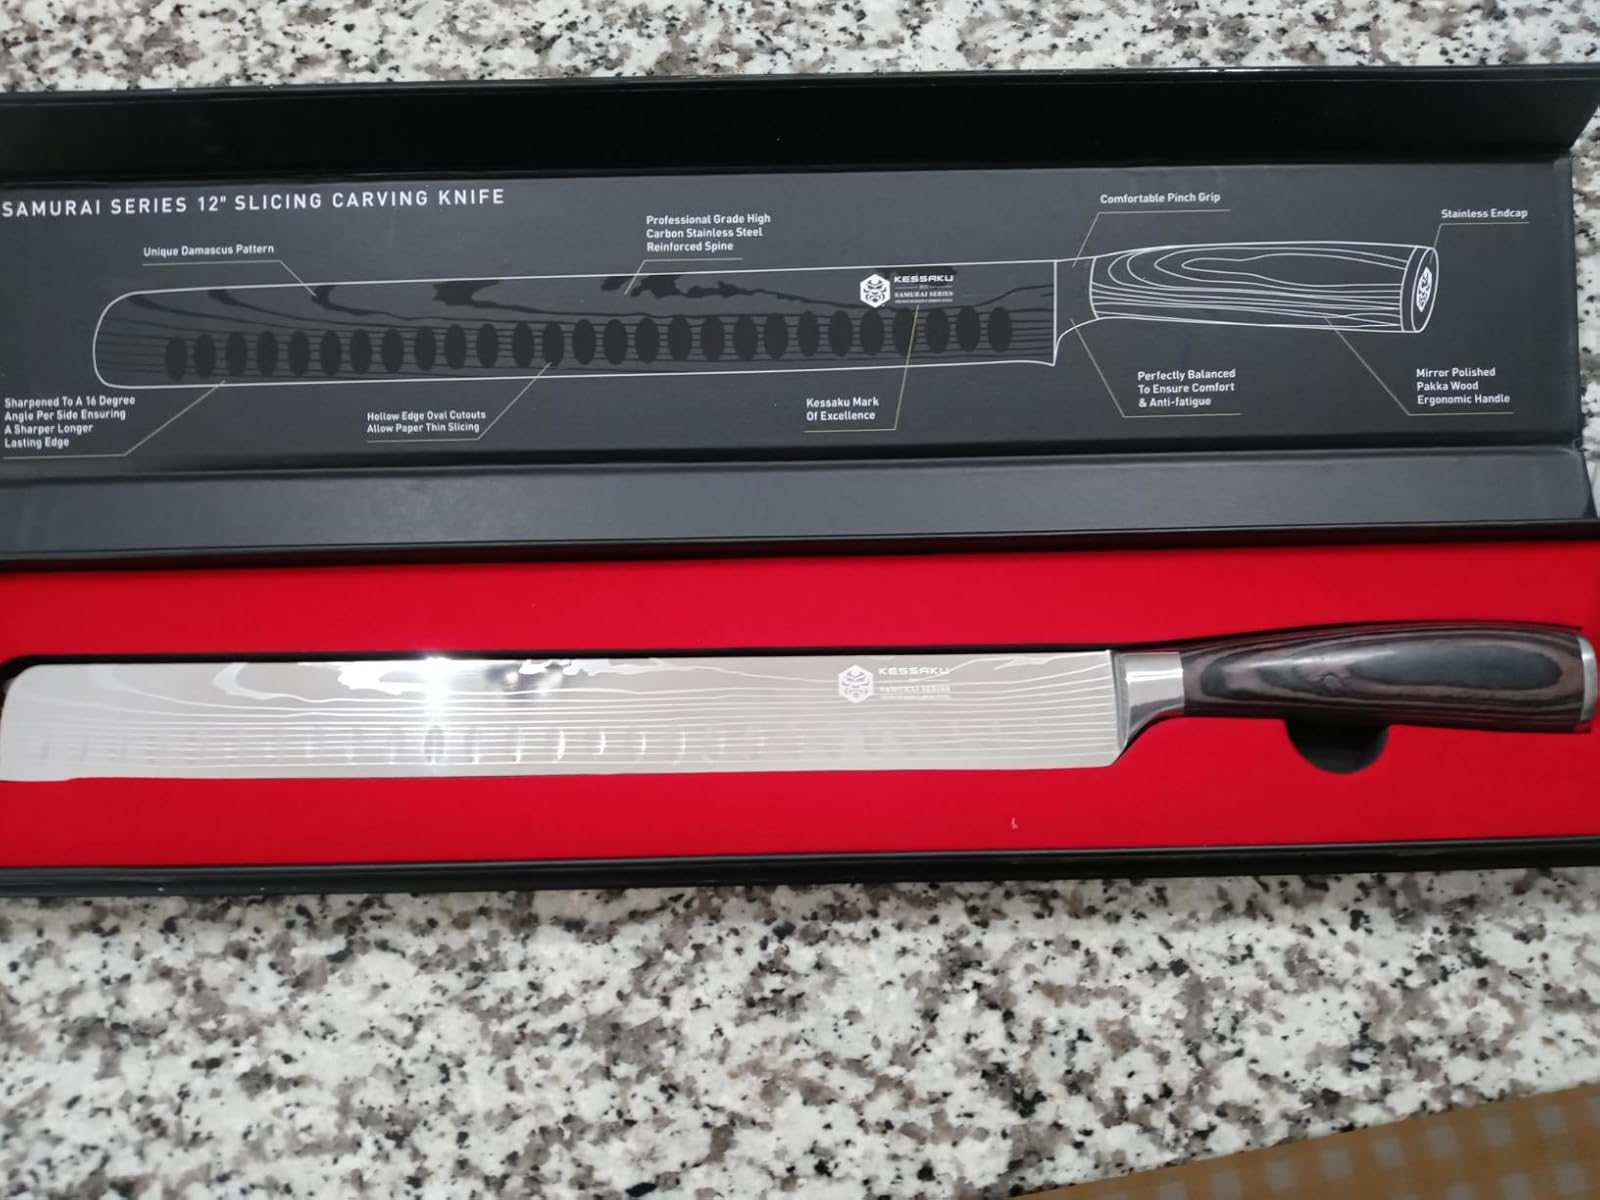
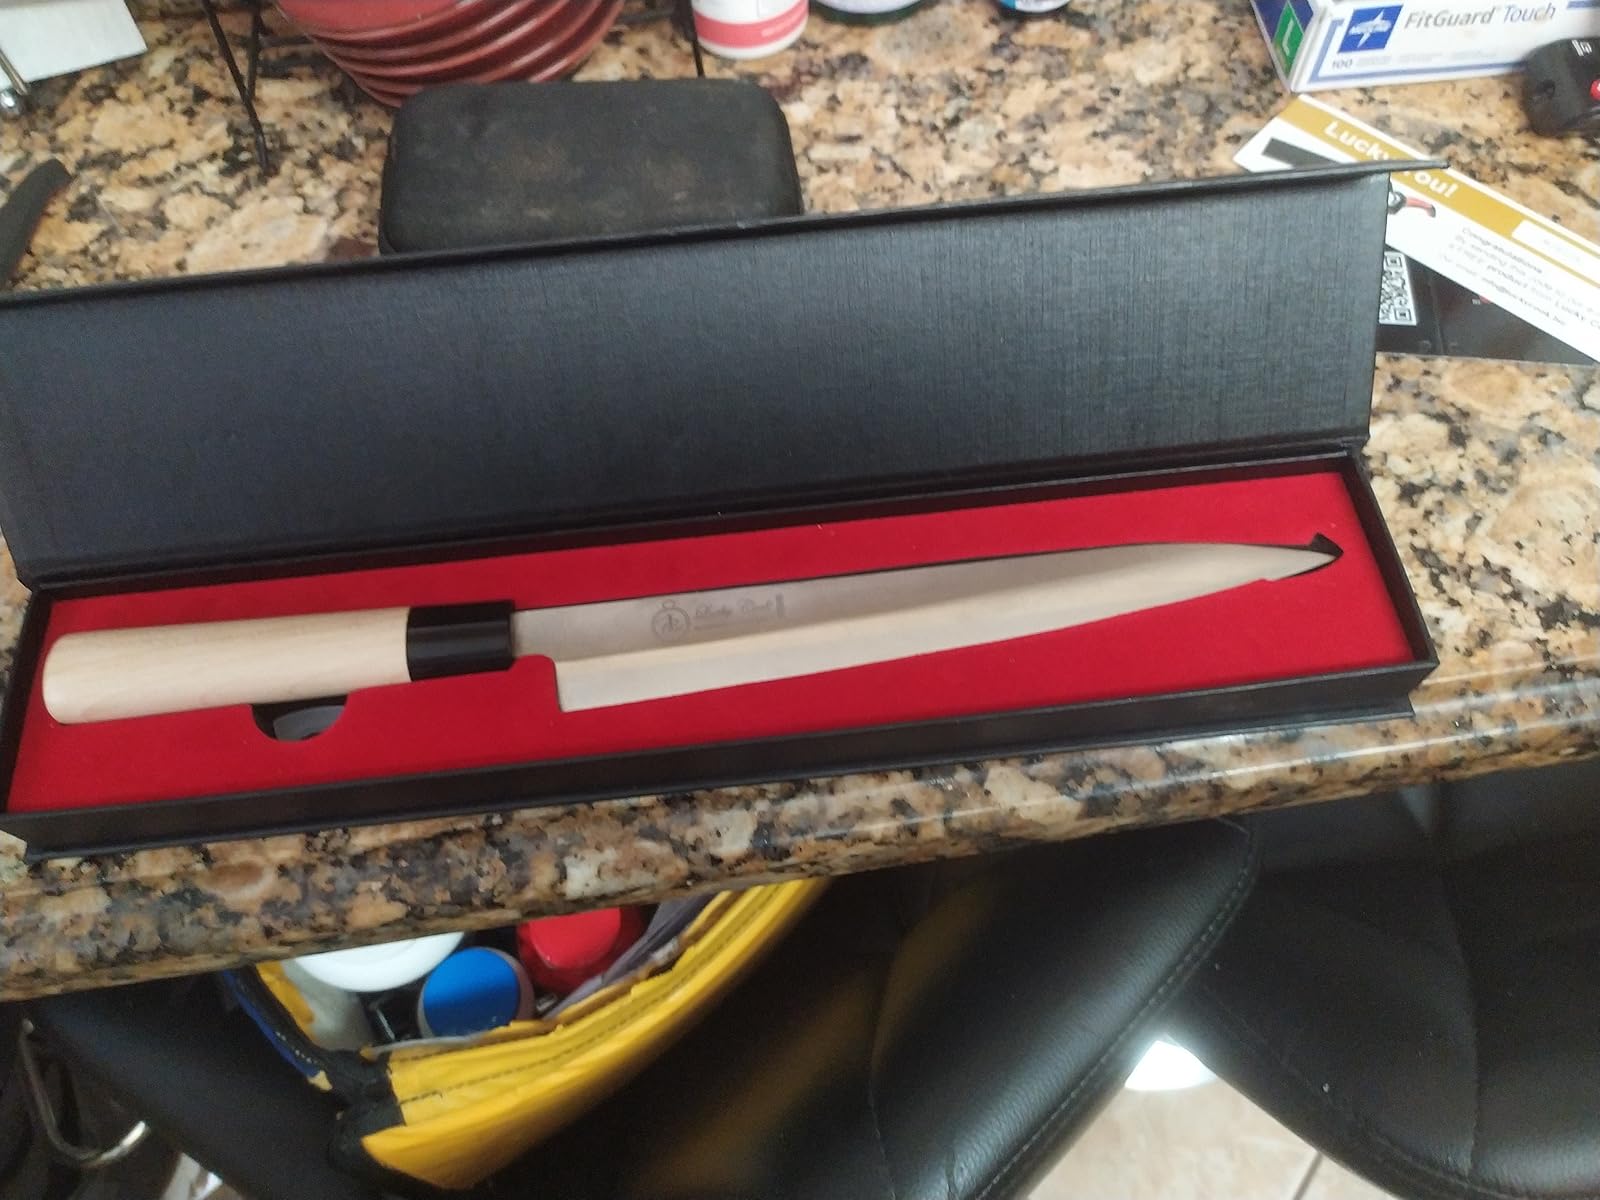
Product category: items_knife
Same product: no